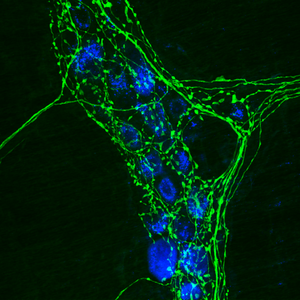
Image d'un ganglion dans le plexus myentérique de la souris avec de la la tyrosine hydroxylase (indiquant les axones sympathiques autonomes ) marqués par immunohistochimie (en vert). L'image est faite sous microscope confocal à balayage laser. La couleur bleue vient d'une autofluorescence sous une certaine gamme d'UV de neurones postganglioniques, marquant peut-être de la lipofuscine accumulée lors du vieillissement des cellules
L'immunohistochimie est une méthode de localisation de protéines dans les cellules d'une coupe de tissu, par la détection d'antigènes au moyen d'anticorps.
L'histopathologie est la discipline botanique ou médicale destinée à faire un diagnostic par l'étude microscopique des tissus.